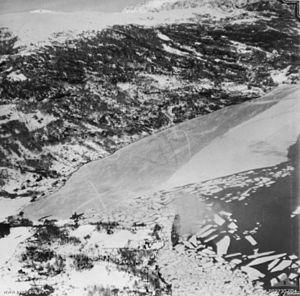
Le 9 février 1945, une force aérienne alliée composée essentiellement de chasseurs lourds Bristol Beaufighter subit de lourdes pertes au cours d'une attaque ratée sur le destroyer allemand Z33 et ses navires d'escorte. L'opération a été, a posteriori, surnommée « Black Friday » par les équipages survivants alliés.